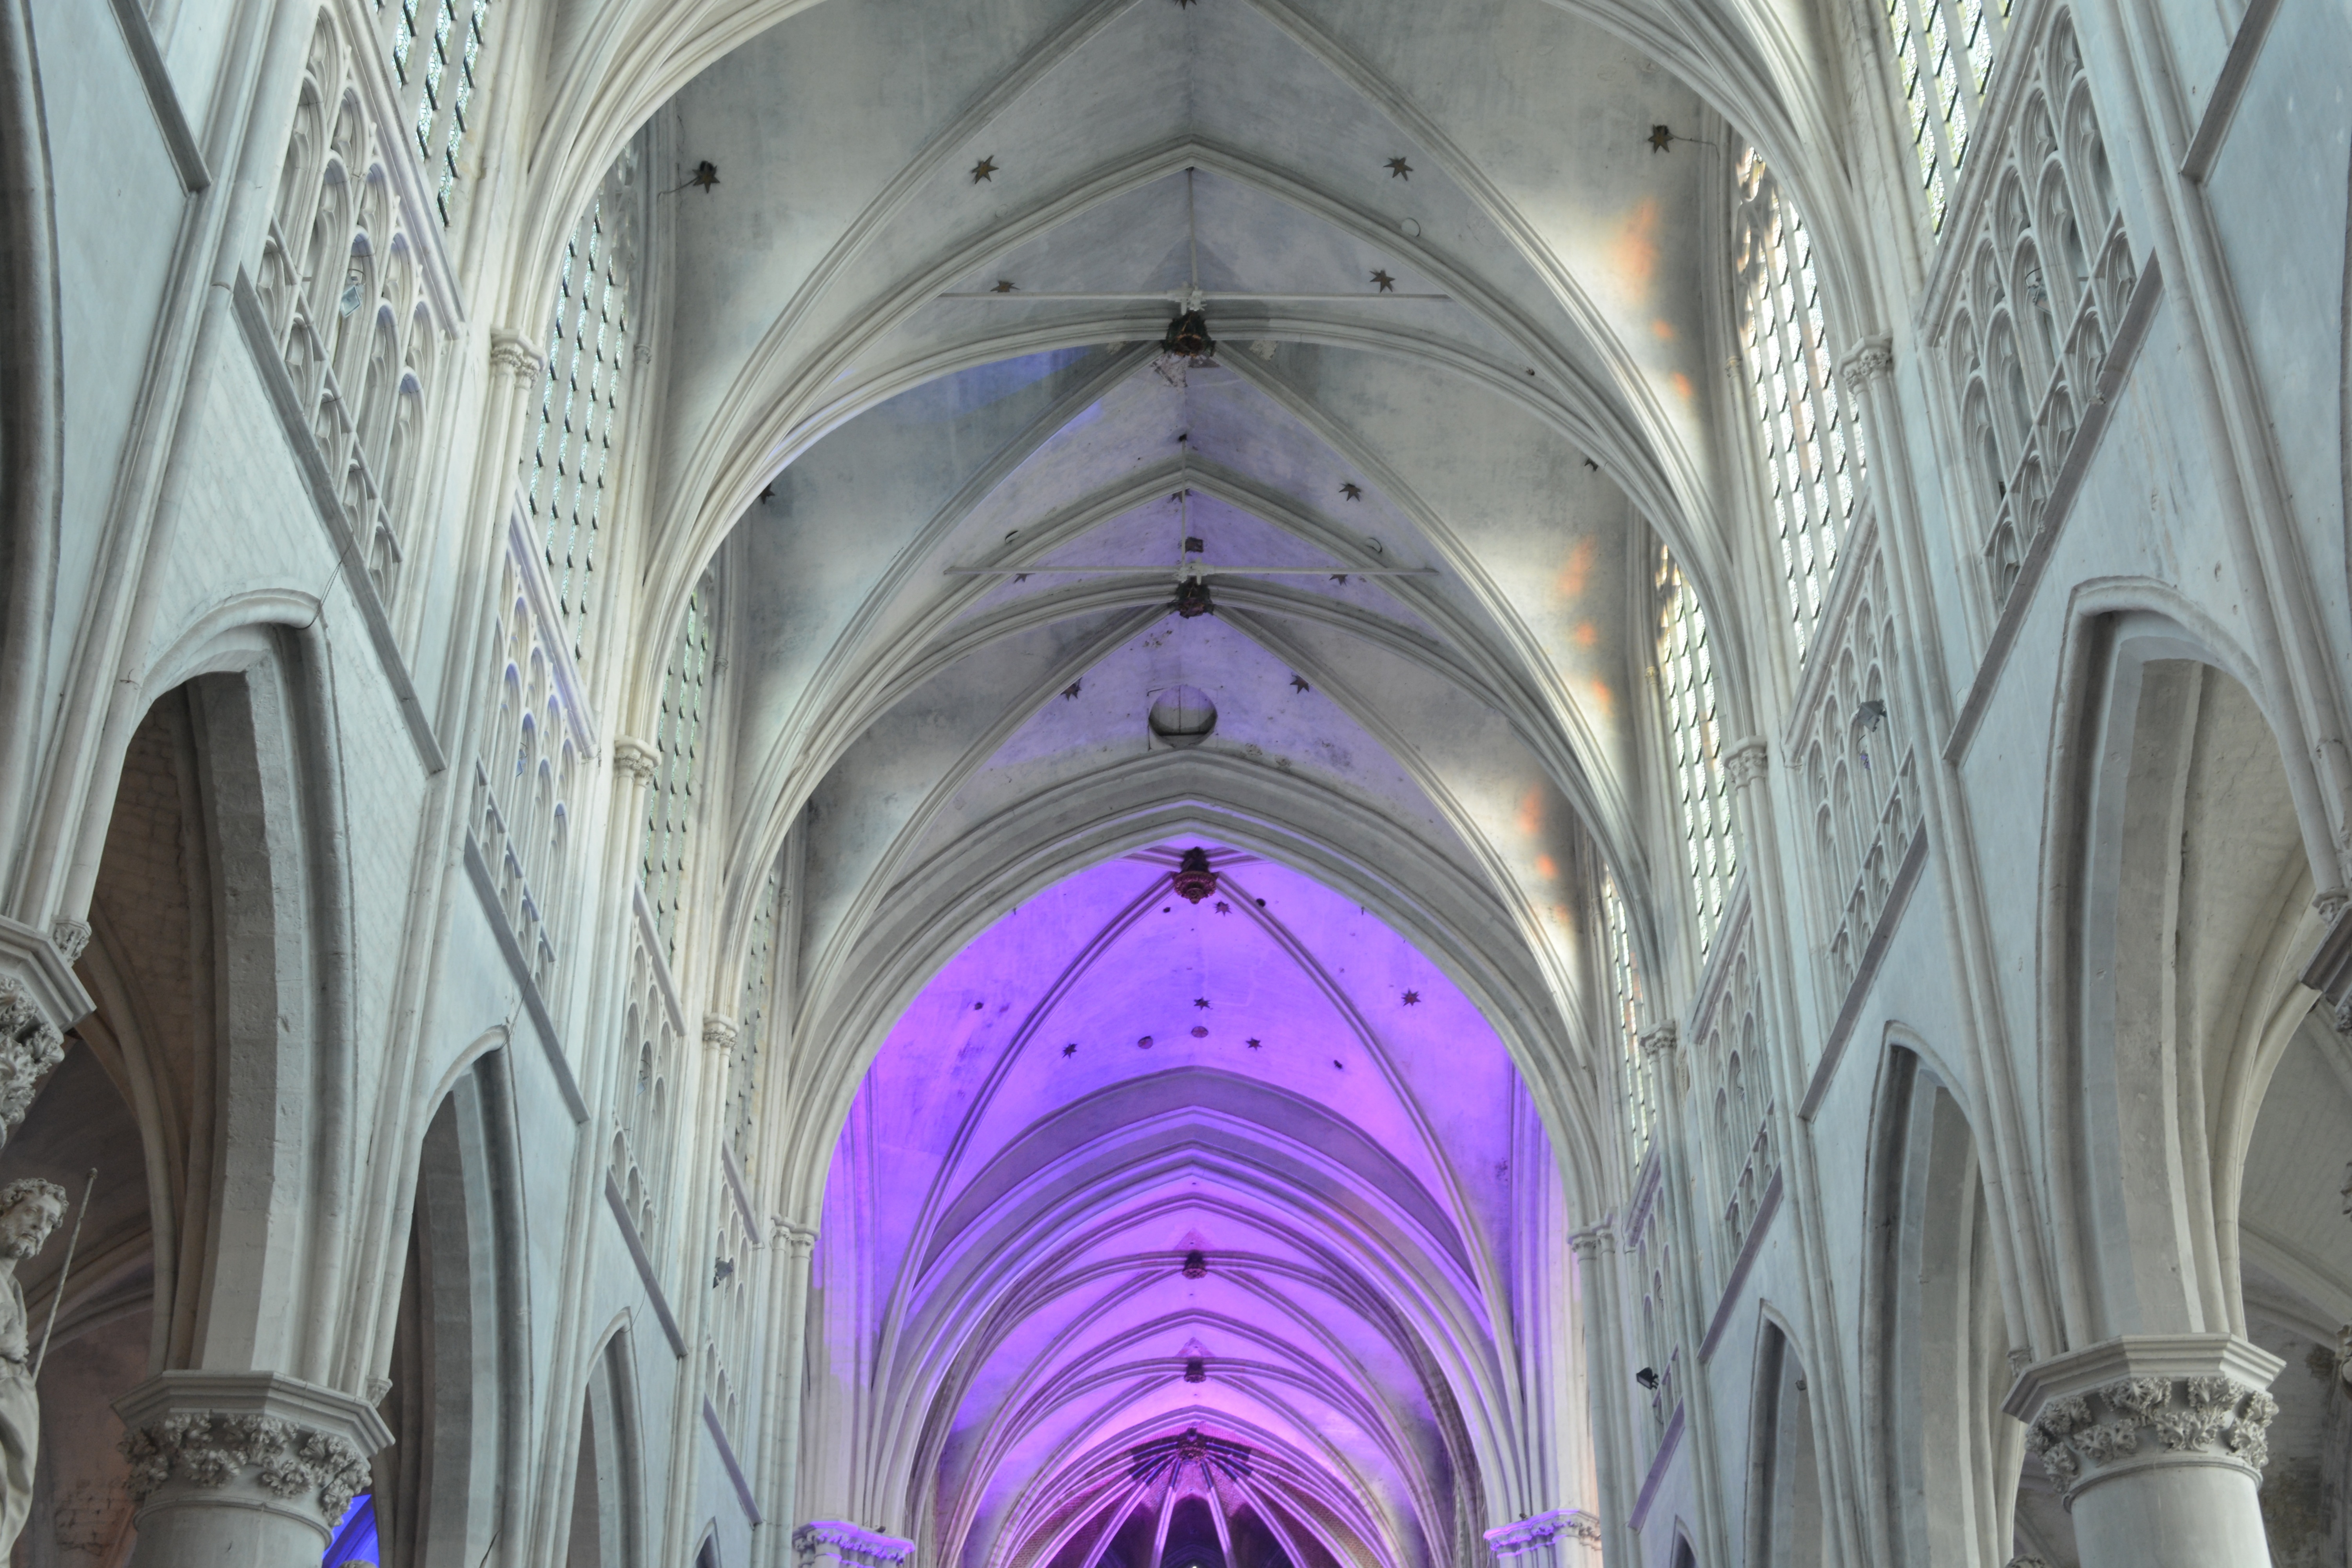
architecture, building, arch, facade, church, cathedral, chapel, place of worship, monastery, symmetry, vault, basilica, dome, gothic architecture, mechelen, vaults, st rombouts cathedral